Teddy Air

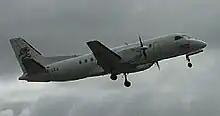
Golden Air Saab 340 in Teddy Air livery taking off from Stord Airport, Sørstokken

In April 1988, Norwegian regional airline Norving terminated all scheduled services in Southern Norway. As a consequence, airports such as Skien Airport, Geiteryggen, were left without an airline and services to the capital, Oslo. Teddy Air was subsequently established as a Skien-based company to provide an air route between Skien and Oslo Airport, Fornebu. Founded by Harald Sørensen in 1989, the largest owners were Skien Business Development Fund and Telemark Business Development Fund. It would provide four round trips with a Britten-Norman Islander. The company stated that it needed 8,000 passengers annually to cover costs, with the ticket price set at about 500 Norwegian krone (NOK). The fiercest competition would come from the Vestfold Line of the Norwegian State Railways, where a train from Skien to Oslo ran each hour. The three-hour train trip cost NOK 167, compared to the 25-minute flight. Concession was granted by the Ministry of Transport and Communications in August 1989, but the airline did not commence operations until 18 July 1990.